Jeri Ellsworth

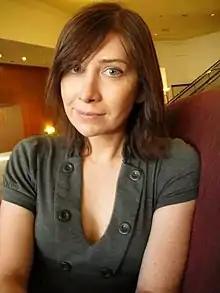
Ellsworth at California Extreme (Classic Arcade Games Show), 2009

Jeri Janet Ellsworth (born August 14, 1974) is an American entrepreneur, computer chip designer and inventor. She gained fame in 2004 for creating a complete Commodore 64 imitating system on a chip housed within a joystick, called Commodore 30-in-1 Direct to TV. It runs 30 video games from the 1980s, and at peak, sold over 70,000 units in a single day via the QVC shopping channel.